Nevytske Castle

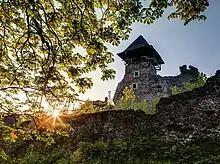
Nevytske Castle

The Nevytske Castle is a semi-ruined castle in Zakarpattia Oblast, Ukraine.